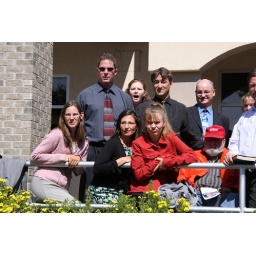
Closer group - Maija in red sitting on the fence